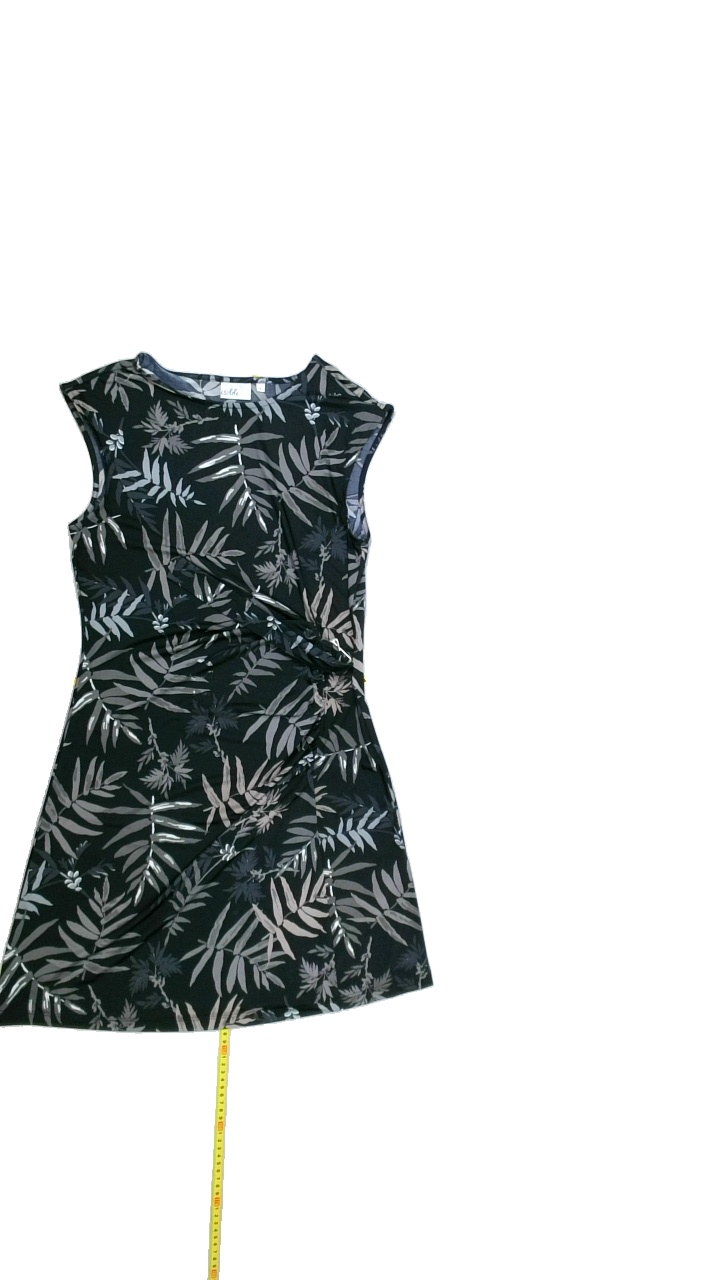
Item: Dress (Ladies)
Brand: Isolde
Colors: Multicolor, Black, White, Grey, Beige, Brown
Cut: C-collar, Regular
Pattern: Floral print
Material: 95%polyester 5%elastane
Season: All
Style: No trend
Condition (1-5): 3
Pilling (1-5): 5
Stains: Yes
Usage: Export
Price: <50